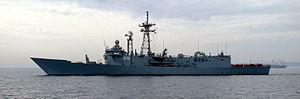
La Marine polonaise est une des branches des forces armées polonaises. La flotte actuelle comprend 113 navires dont 2 sous-marins, 2 frégates, 3 bateaux lance-missiles et 5 corvettes. Les effectifs de la Marine Polonaise sont actuellement de 18 000 marins